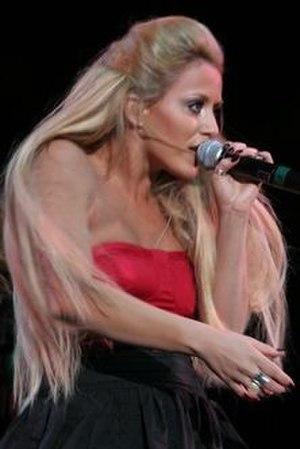
Aubrey O'Day, née le 11 février 1984 à San Francisco, est une chanteuse de RnB américaine. Elle est aussi actrice, danseuse, parolière, styliste et membre du groupe Danity Kane. À la suite d'une dispute avec P. Diddy, Aubrey fut virée du groupe. Mais le groupe fut réuni en 2013. Elle a posé pour des magazines tels que Blender et Playboy. Elle a aussi joué sur Broadway dans Hairspray et fait des apparitions dans des émissions de télé réalité. En 2011, elle signe un contrat chez SRC/Universal Motown Records, et son premier EP Between Two Evils sort en 2013. Aubrey est désormais membre du duo "dumblonde".